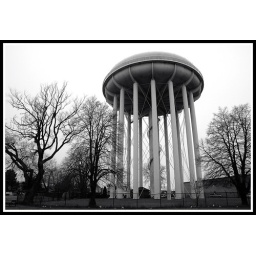
Etobicoke water tower near Kipling and Birmingham, behind the new sports complex.